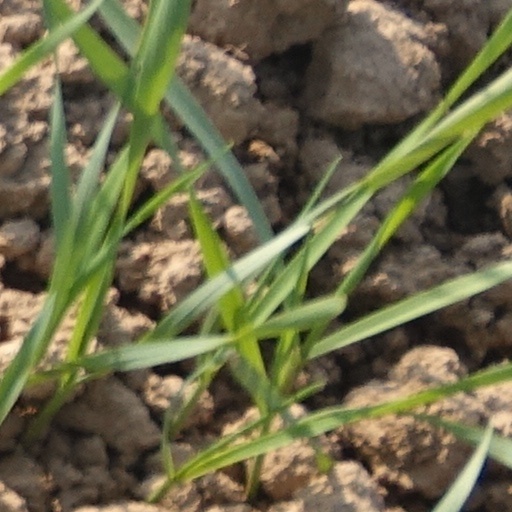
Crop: wheat